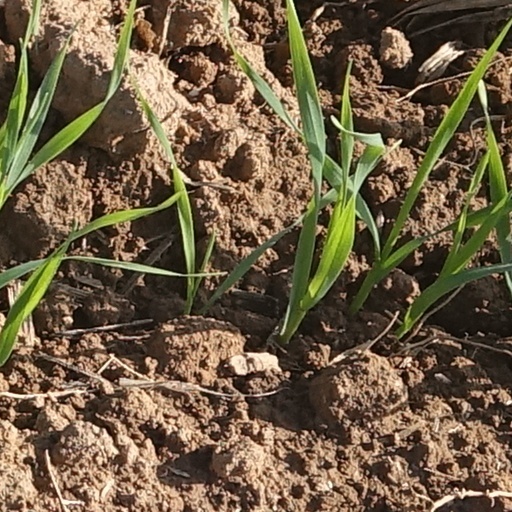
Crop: wheat